Sky position (RA, Dec in degrees): 177.156, 1.336
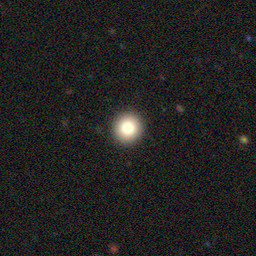
Galaxy morphology: Round Smooth Galaxies